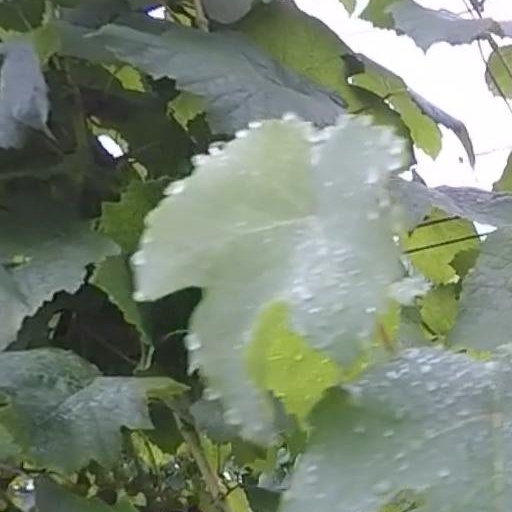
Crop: grape